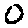
Label: 0